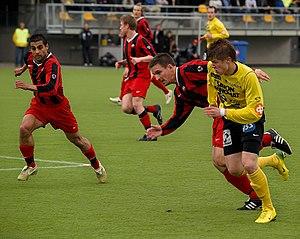
Le Pallokerho-35 est un club de football finlandais basé à Vantaa. Il possède une équipe masculine et une équipe féminine. Pasi Pihamaa y est l'entraineur depuis 2016.
Petteri Pennanen est un footballeur finlandais, né le 19 septembre 1990 à Kuopio. Il évolue au poste de milieu offensif.